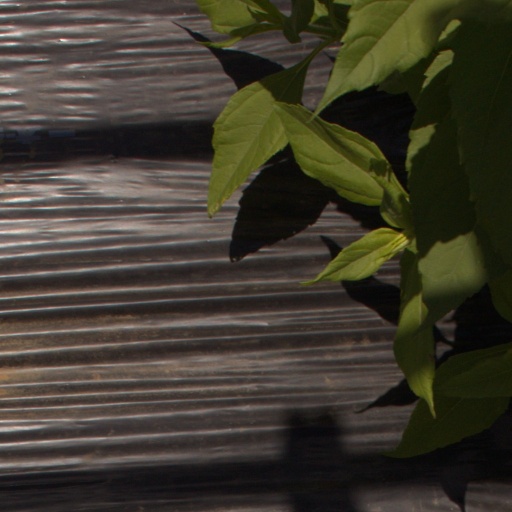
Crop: Jerusalem artichoke